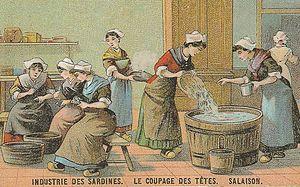
L'industrie des sardines
La salaison ou salage est une méthode de conservation des aliments par le sel. Ce procédé utilise le bain de saumure ou du sel sec. Il s'agit d'une méthode de conservation des aliments par diminution de l'activité de l'eau.
Le Pays Bigouden, anciennement Cap Caval, est une aire culturelle du sud-ouest du département français du Finistère, en région Bretagne.